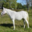
Label: horse